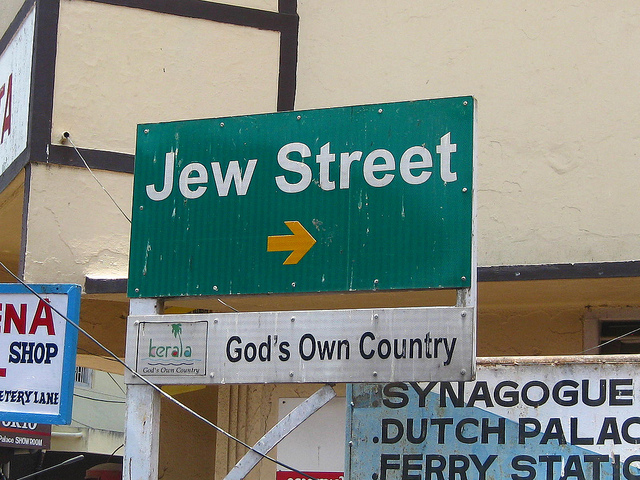
user: Given an image and a question. Answer the question in a short answer. Question: What country is associated with the religion shown on the sign? Short Answer:
assistant: israel